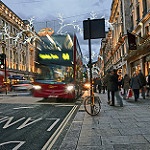
Label: street